Sanaya Irani

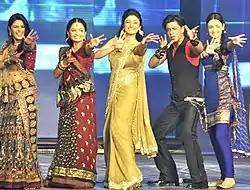
Irani at the music launch of Ra.One (2011) along with Shahrukh Khan and Pooja Gaur, Giaa Manek and Ragini Khanna

"Eastern Eye" placed her in their 50 Sexiest Asian Women list in 2012, She was again ranked 10th for the "Eastern Eye" newspaper. In 2014, she was listed in the top 10 best television actresses by "Rediff". In 2015, Sanaya became the only television actress to be listed on the People magazine's - India's 40 most beautiful women list. In 2018, "The Times of India" ranked her 10th in the "Top 10 TV Actress" list. In 2014, Irani went on a U.K. tour on behalf of Star Plus.